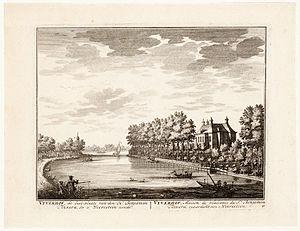
Vijverhof, la place de plaisance de Sr. Benjamin Teixera, regardant a (1) Weerestein."